Oleksandr Sklyar

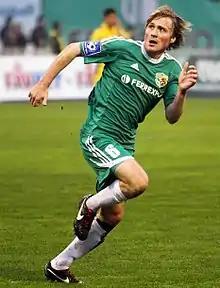

Oleksandr Serhiyovych Sklyar (born 26 February 1991) is a Ukrainian professional footballer who plays as a midfielder for Chornomorets Odesa.